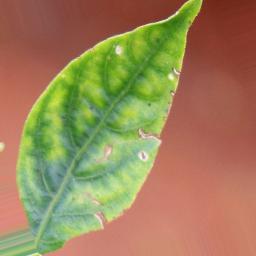
Label: nutritional